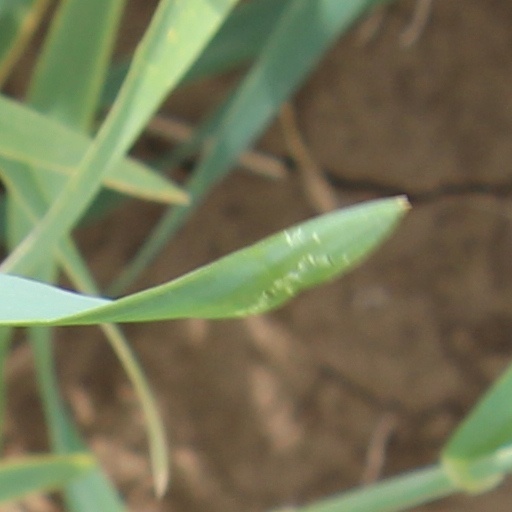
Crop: wheat